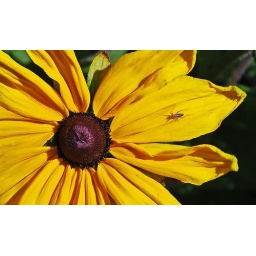
Small bug on yellow flower somewhere in Anchorage.